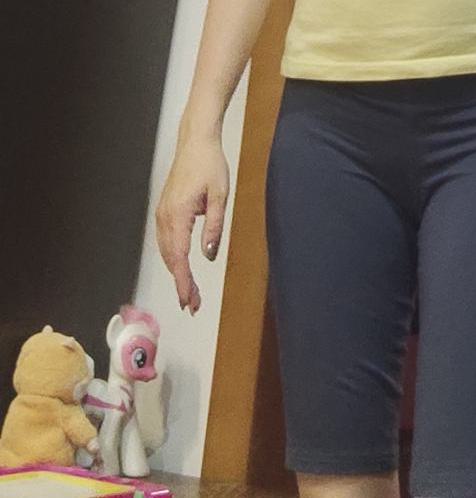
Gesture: no_gesture